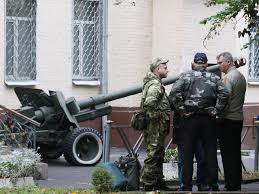
Label: D-30